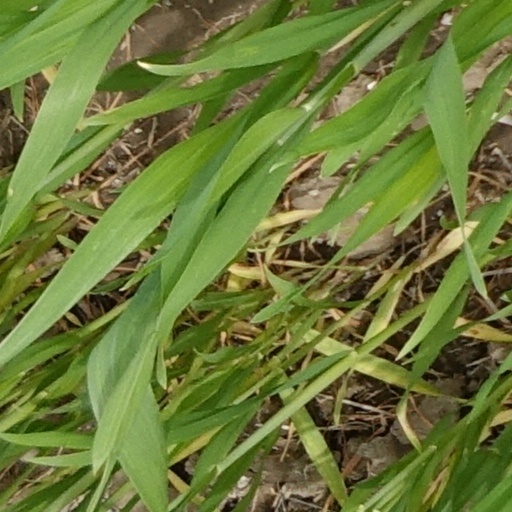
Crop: wheat